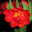
Label: tulip